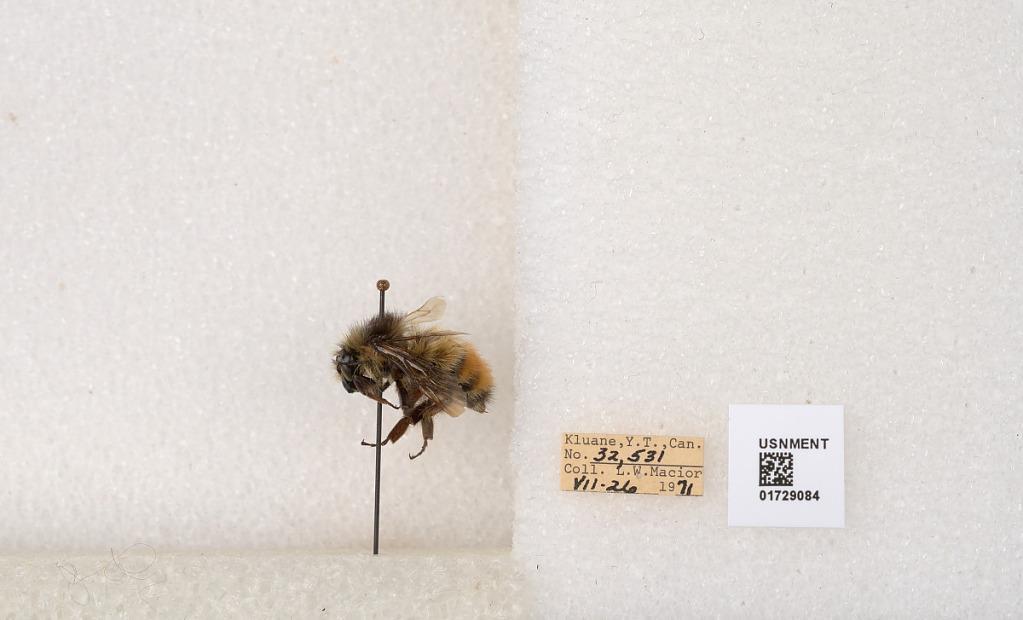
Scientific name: Bombus flavifrons Cresson
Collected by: L. Macior
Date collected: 1971-7-26
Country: Canada
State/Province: Yukon Territory
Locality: Kluane National Park and Reserve
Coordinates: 60.7493, -139.504